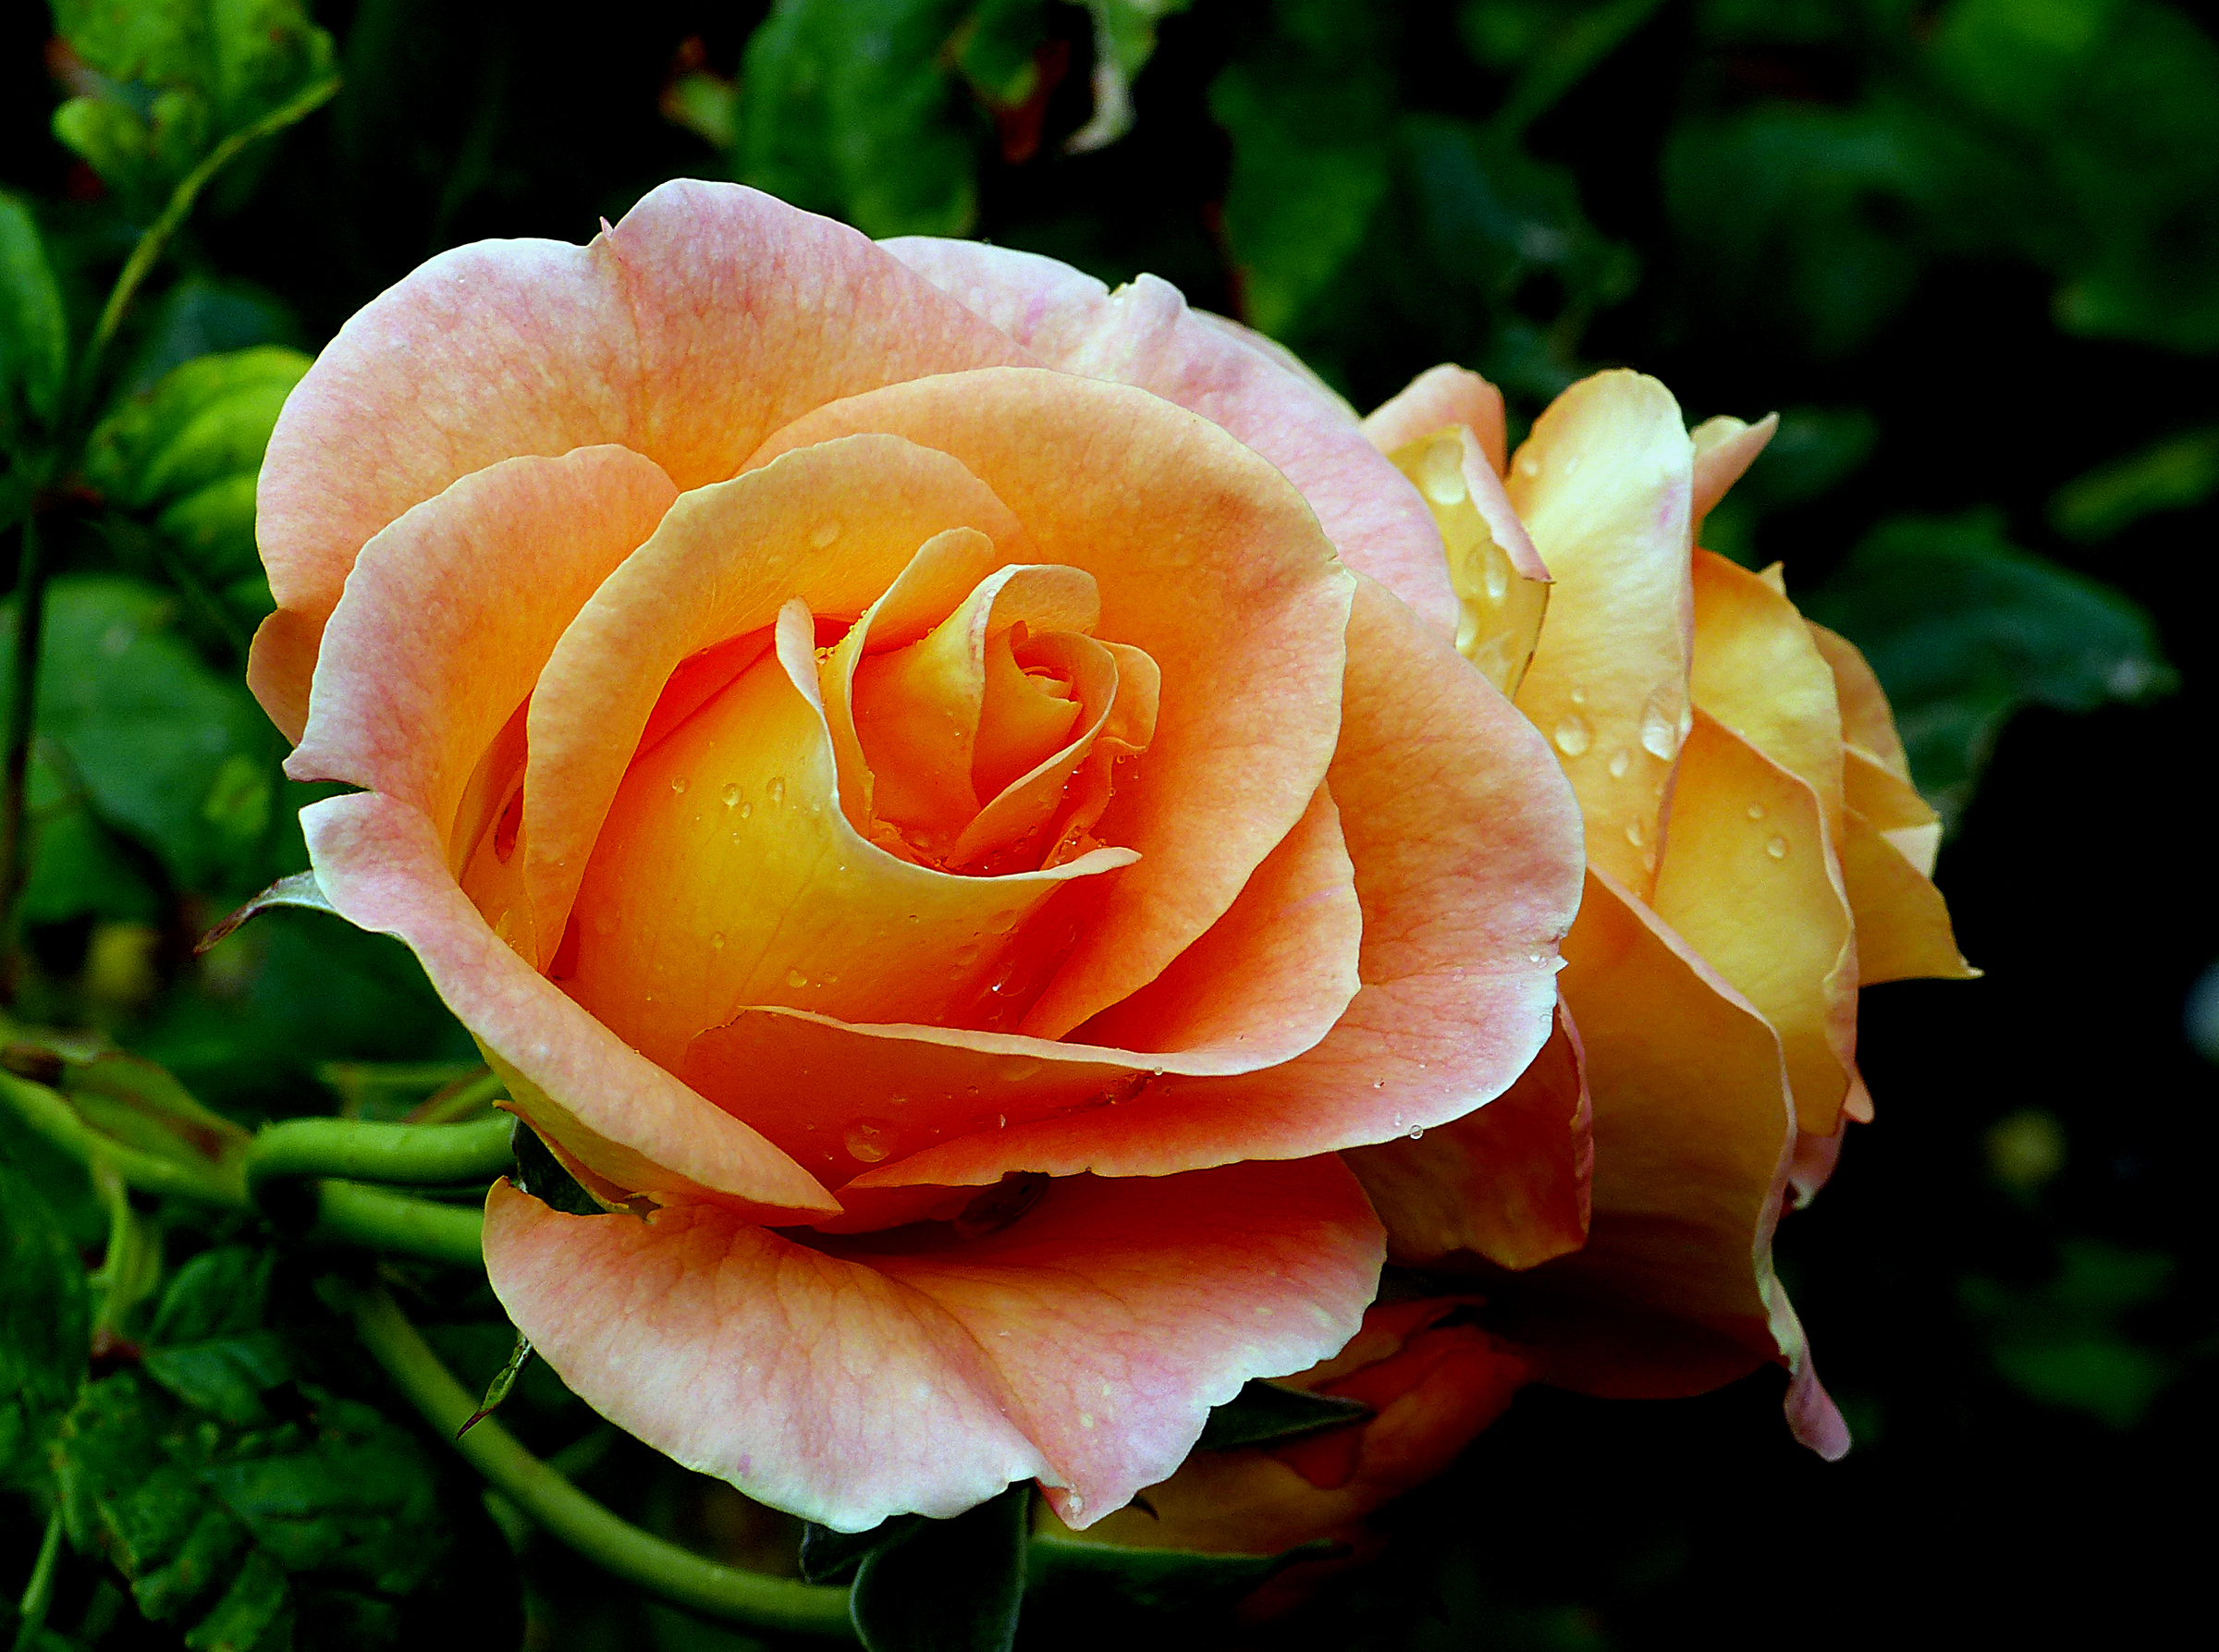
plant, flower, petal, rose, orange, yellow, flora, flowers, roses, publicdomain, gardening, panasonicdmcfz200, canon500dmacrolens, burmastarrose, floribunda, macro photography, flowering plant, garden roses, rose family, land plant, rosa centifolia, rose order, austrian briar